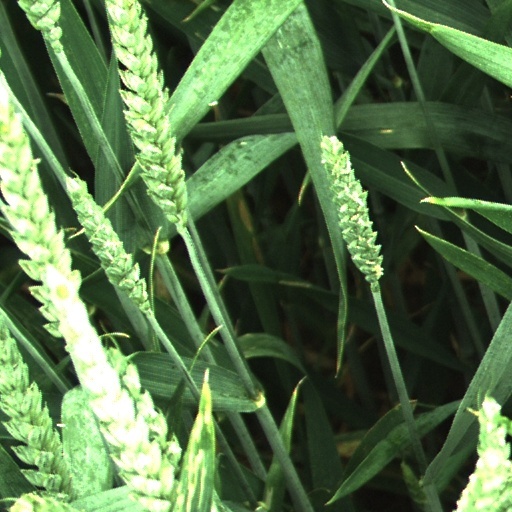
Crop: wheat